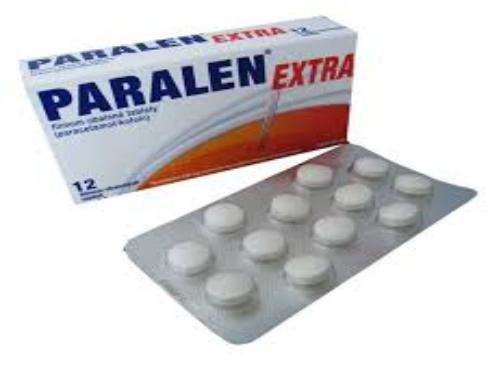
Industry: Medical